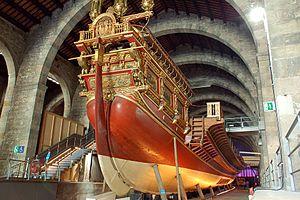
Museu Maritim, Barcelone, Espagne